Izumo no Okuni

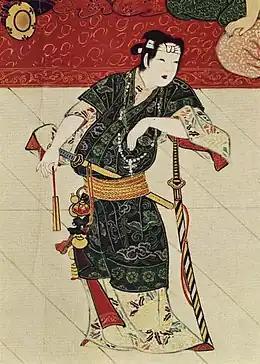

Born , Okuni grew up in the vicinity of the Izumo shrine, where her father, Nakamura Sanemon, worked as a blacksmith, and where several other family members served. Eventually Okuni joined as a (shrine maiden), where she was known for her skill in dancing and acting, as well as her beauty. As it was a custom of the time to send priests, and others to solicit contributions for the shrine, she was sent to Kyoto to perform sacred dances and songs.